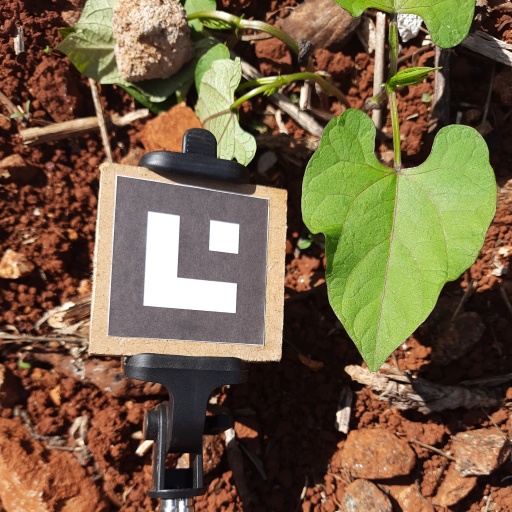
Observations: wavy surface, no eating holes, under sunlight